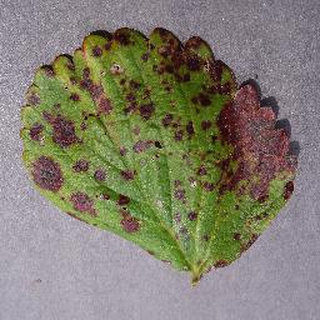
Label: strawberry_leaf_scorch